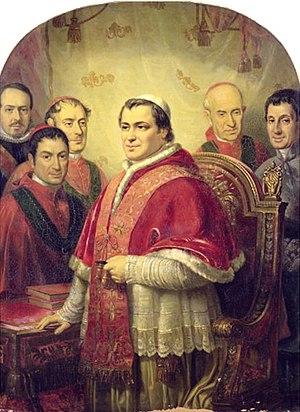
Portrait du pape Pie IX et de ses principaux ministres.